Conrad Tillard

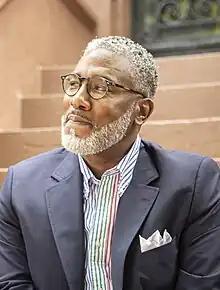
Tillard in 2022

Conrad Bennette Tillard (born September 15, 1964) is an American Baptist minister, radio host, activist, politician, and author.